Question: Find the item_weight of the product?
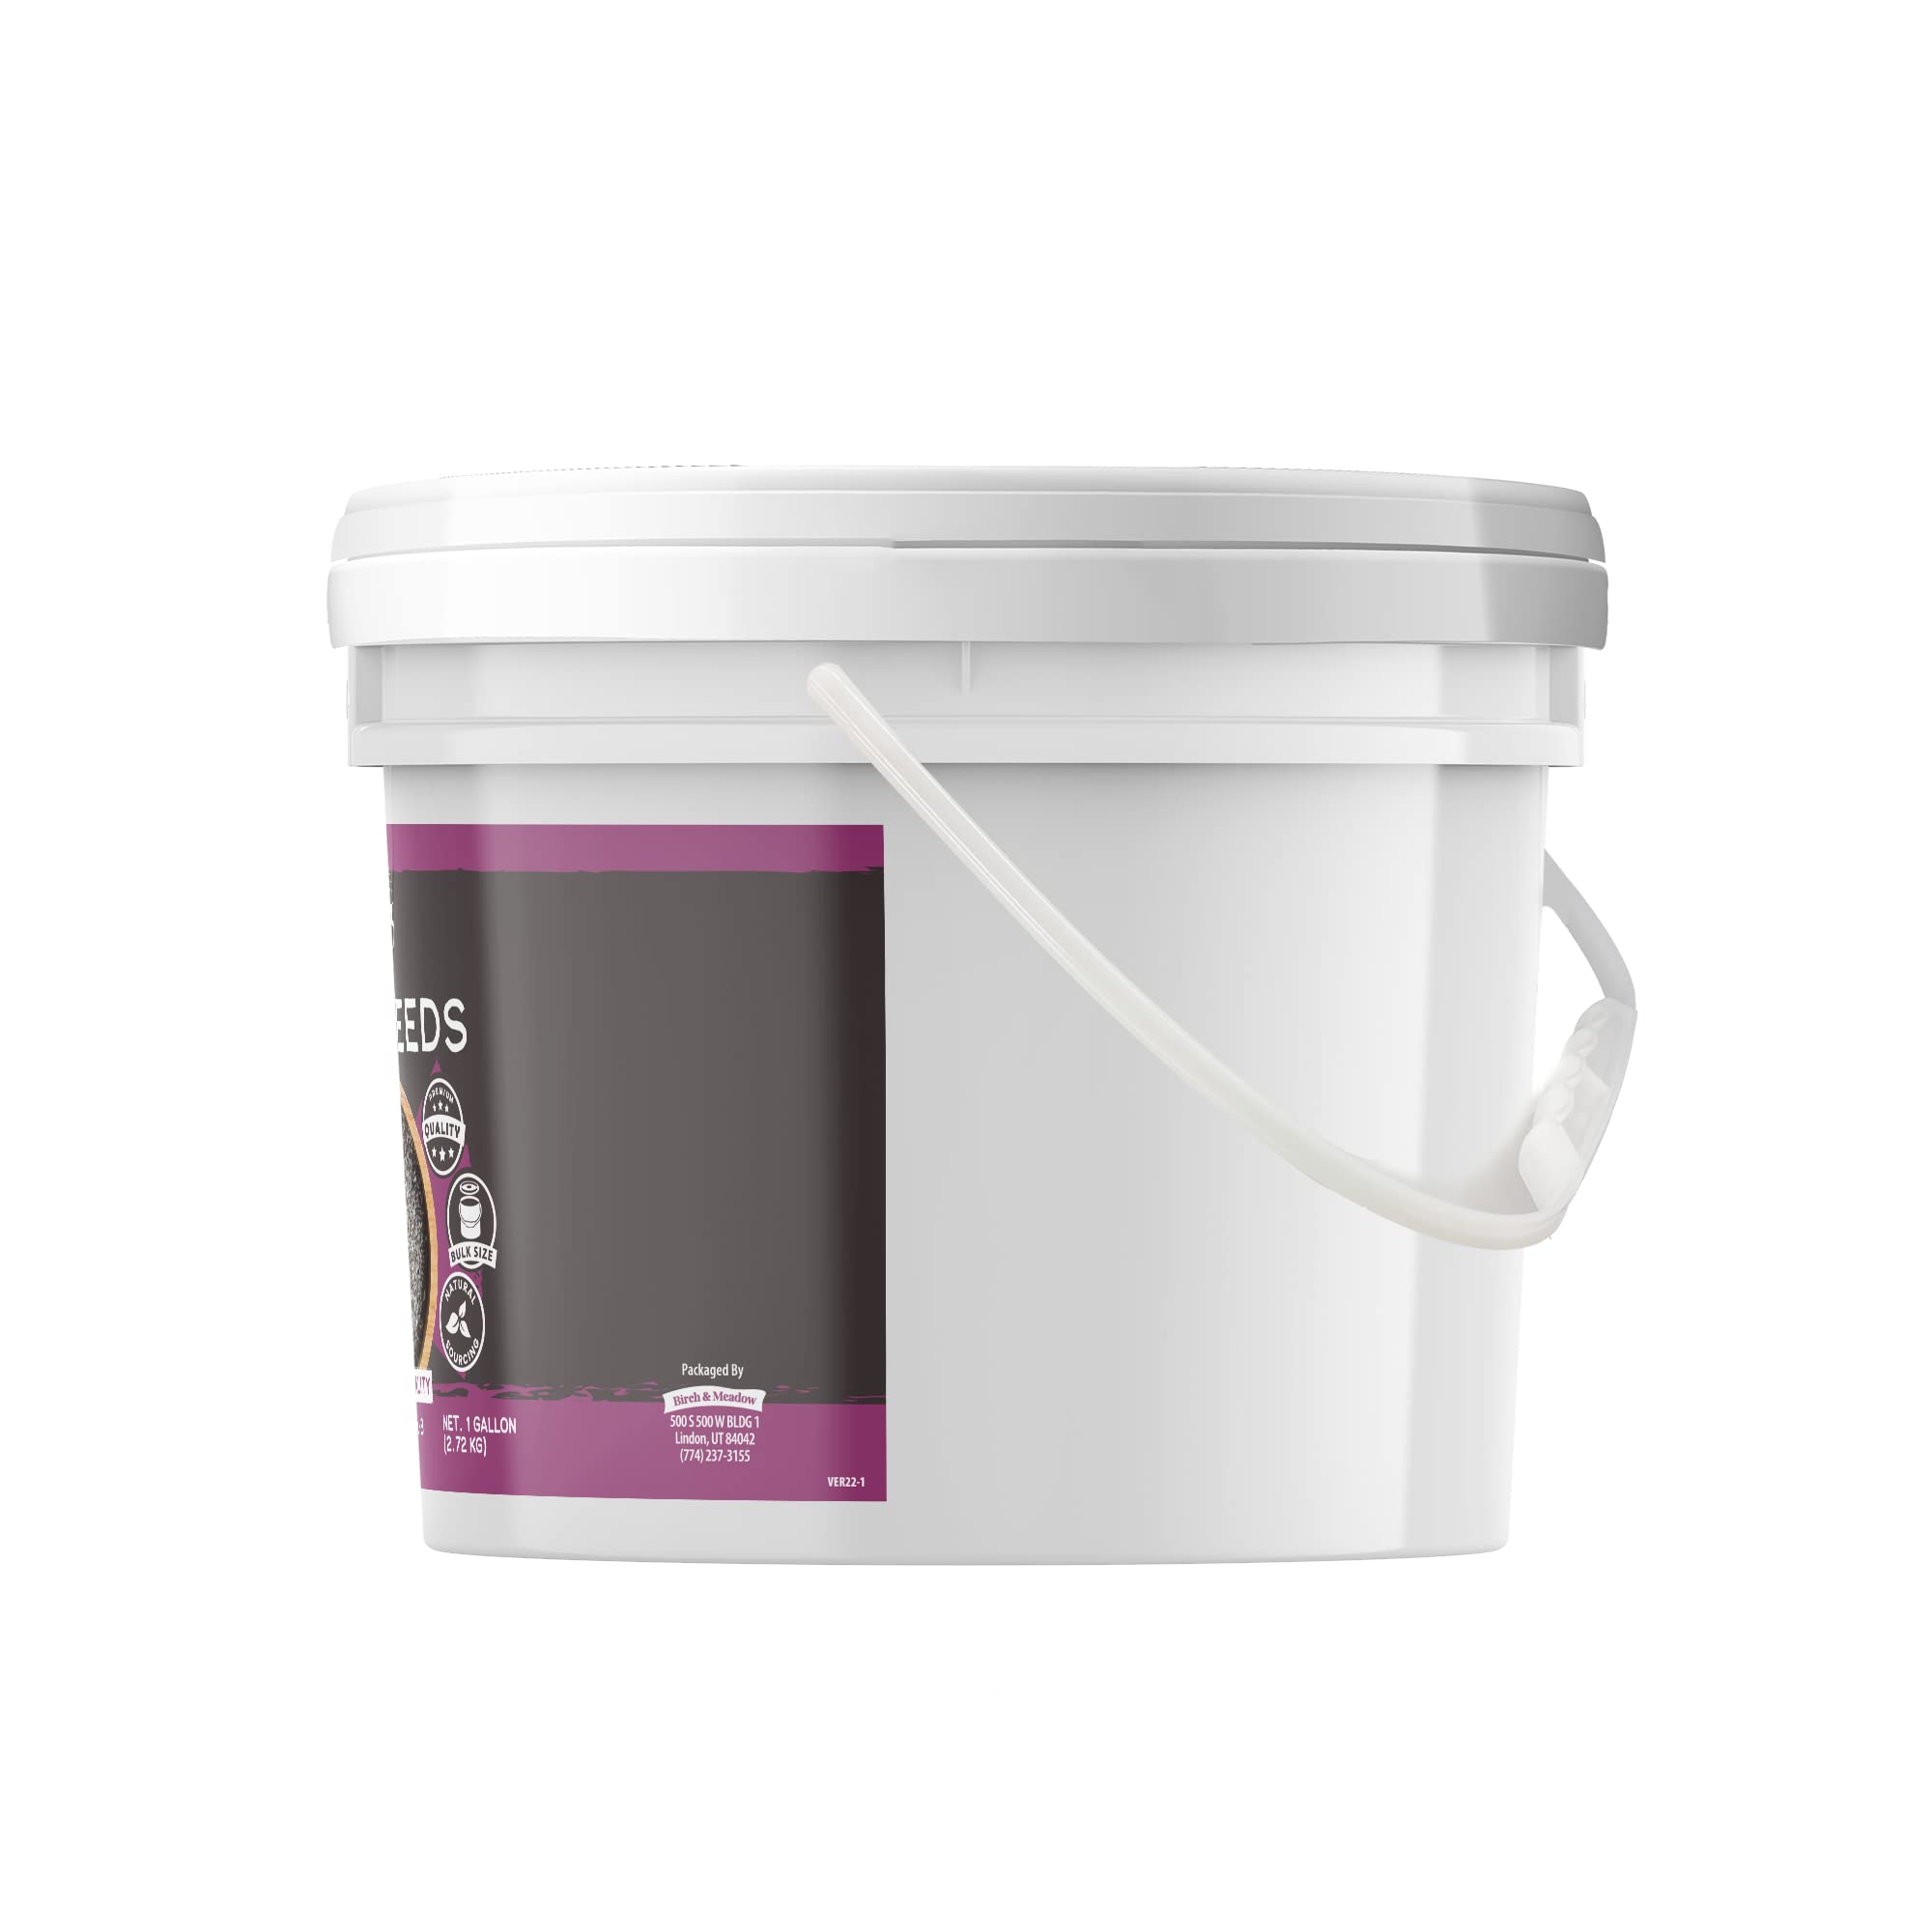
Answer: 2.72 kilogram